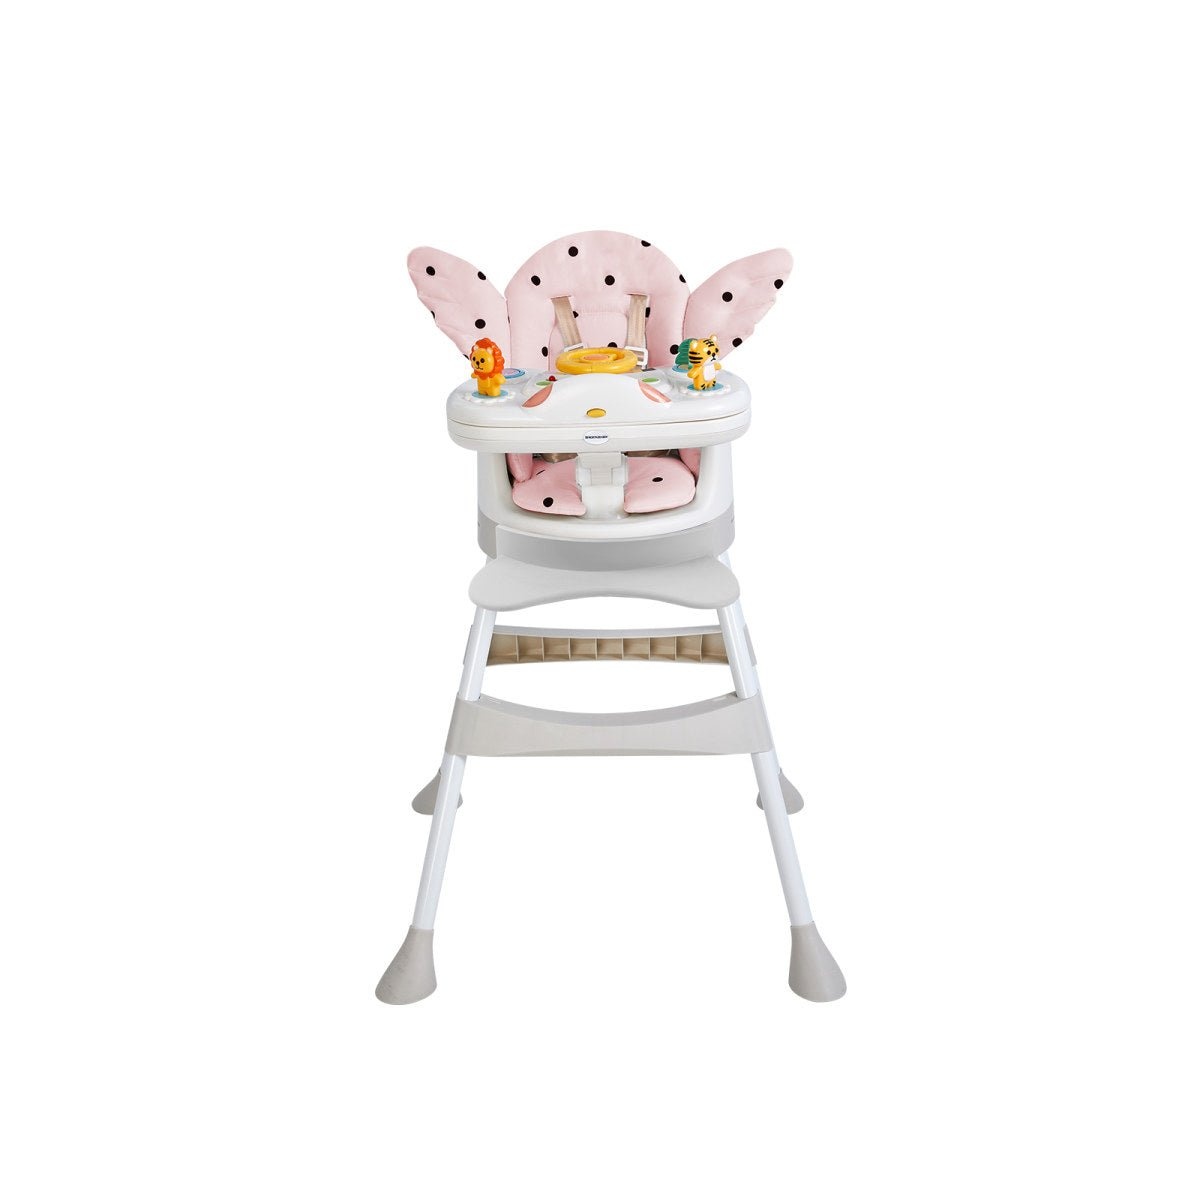
Little Angel 5-In-1 Pink Baby Activity Center High Chair
Little Angel Baby Activity Center High Chair, brand new upgrade, let non-idleness become our pursuit. From infancy to adulthood, never idle with multiple functions, adjustable according to different usage scenarios. Study chair - ergonomic seat design, providing gentle support to the body, conforming to the baby's spinal development, with no sharp edges or corners. Play chair - let the baby enjoy themselves, making it easier for parents, allowing a little "relaxation" time for oneself. Strolling chair - not just a high chair, but also a great companion for strolling. Perfect for home entertainment, neighborhood strolls, and shopping trips. High chair - encourages independent feeding, explores the world, and develops a love for mealtime. No need to chase after the baby, eating can become simpler. Growth chair - with the baby's growth, the chair adapts and never goes unused. Easily switch between high and low modes, and when they grow up, it can be used as a small sofa. A brand new upgrade, change starts from now. Redesigned tray structure, increased seat depth - multi-position tray adjustment, can increase or decrease the front-to-back distance. The tray can be completely detached and used as a mini sofa chair. The entire chair is washable, solving the "disaster" of self-feeding - allowing the baby to practice self-feeding without worrying about food flying everywhere. Enlarged hoof-shaped base, ensuring stability as the child grows - increased contact area with the ground for stronger and more stable support. Five-point safety harness, providing a secure protection for the baby - prevents standing up and tipping over, ensuring the baby's safety. Double-layer tray, allowing for both mealtime and playtime - upgraded toy tray (larger size for added fun) and tray structure (one-button tray folding).
Brand: Karmababy
Category: Furniture > Baby & Toddler Furniture > High Chairs & Booster Seats > High Chairs